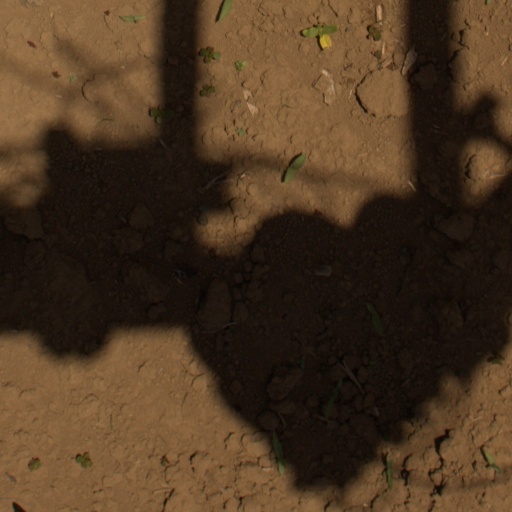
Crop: Jerusalem artichoke